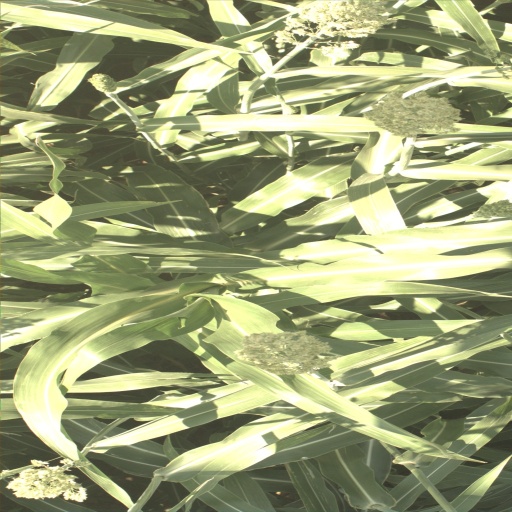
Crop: sorghum